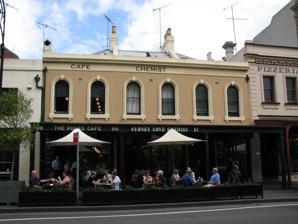
Building: 95-99 George Street, The Rocks
Country: Australia
Year built: 1868
Historic site in New South Wales, Australia 95-99 George Street, The Rocks 95-99 George Street, The Rocks Location 95-99 George Street , The Rocks , City of Sydney , New South Wales , Australia Coordinates 33°51′34″S 151°12′31″E / 33.8595°S 151.2085°E / -33.8595; 151.2085 Built 1868 Architectural style(s) Victorian Italianate Owner Property NSW New South Wales Heritage Register Official name Shops and Residences, Terrace; residential above Type State heritage (built) Designated 10 May 2002 Reference no. 1596 Type Shop Category Retail and Wholesale Location of 95-99 George Street, The Rocks in Sydney Show map of Sydney 95-99 George Street, The Rocks (Australia) Show map of Australia 95-99 George Street, The Rocks are heritage-listed shops and cafe and former dwellings located at 95-99 George Street in the inner city Sydney suburb of The Rocks in the City of Sydney local government area of New South Wales , Australia. It was built from 1868 to 1868. The property is owned by Property NSW , an agency of the Government of New South Wales . It was added to the New South Wales State Heritage Register on 10 May 2002. History The subject site has been in continuous European usage since c. 1788 as it was part of the first hospital grounds. The hospital stood just to the south of the site and the residence and garden of the assistant surgeon covered part of the site. The hospital was relocated to Macquarie Street in 1816 when the Rum Hospital opened. The Assistant Surgeon's residence was occupied by Francis Greenway , the convict architect who had been transported for forging a building contract in 1814. Greenway was appointed civil architect by Governor Macquarie in 1816, part of his salary included lodgings. After Macquarie left the colony and Governor Brisbane took over, Greenway was retained as a government employee, but was dismissed in 1822. When the appointment ceased, Greenway refused to relinquish the residence, saying that Macquarie had promised to grant him the land and buildings. The Government tried every legal means to remove Greenway, but he finally produced a document which gave him title to the house. This document has since been suspected to be a forgery. Following the death of his wife, Mary, in 1832, Greenway sold portion of the property with the residence to Frederick Wright Unwin for £ 150. The right of The Crown to the land continued to be contested by the Government and Unwin settled the matter in 1835 by agreeing to pay the Crown £ 2,870 for the title. Greenway remained in the house until he was forcibly evicted in July 1836. Unwin was finally confirmed with title to the land in 1838. In July 1839 Unwin leased the land to Michael Gannon on the express condition that he develop it, the lease agreement required that Gannon: 'shall and will within a reasonable time and within two years at the furthest build and erect on the line of frontage to George St as many houses as will occupy the said frontage of such dimensions as said Michael Gannon may think fit so as such houses are of three stories exclusive of cellars and built substantially and of good materials.' A plan of Gannon's 1844 lease shows that by that time he had erected a number of buildings fronting George and Argyle Streets, including the New York Hotel at 91 George Street, his own business premises at 43-45 Argyle Street and three shops on the subject site. The rate assessments indicate the buildings were three storey shops with dwellings, brick or stone construction and of eight rooms. In the same year Gannon took out a mortgage with Joseph Samuel Hanson and was insolvent by 1847, forcing him to sell the leasehold to Hanson. Unwin, the holder of the freehold title was also in financial trouble and also declared insolvency in 1847. The title to the property was purchased by two investors, Robert Archibald Morehead and Mathew Young, in 1844 for £ 2,300. In 1861, for an unknown reason, the buildings at 95-99 George Street were vacated and the buildings demolished. The land remained vacant until c. 1867 when the present building was constructed, possibly to a pattern book design, by William Bradridge. Bradridge placed an add for tenders from bricklayers for three shops and dwellings in George Street North in The Sydney Morning Herald in February 1867 which may relate to the construction of the subject buildings. By 1868, Gannon's assignment of the lease to Hanson had expired and the subsequent lease arrangements have not been located. In 1870, Moorehead and Young sold the land to William Yeoman, a painter who already occupied the premises at 97 George Street. As a lengthy gap frequently occurred in the 19th century between effectively taking ownership of land and having the change of ownership registered with the Government, it is possible that Yeoman took over the land and caused the improvements to be carried out prior to officially having the land conveyed to him. The council rates of 1871 describe the new terrace of shops and dwellings as each of two storeys of five rooms of brick construction with an iron roof. They were occupied by 1868, with a butcher in No. 95 and a grocer in No. 99, these buildings continued to be used for those businesses for the next 20 years. Yeoman remained in No. 97 until 1873. In 1885 Yeoman sold the property to grazier John Gill of Moonbi for £ 9,000, an amount inflated by the financial boom of the time. Gill also acquired most of the land in the block bounded by George, Argyle and Harrington Streets and Suez Canal. Following the outbreak of the Bubonic plague in Sydney in 1900, the property, along with the rest of The Rocks and Millers Point was resumed by the Government. Following this resumption the Maritime Services Board administered the properties until ownership was taken over by the Sydney Cove Redevelopment Authority . The shop at No. 95 was Thomas Claydon's butcher from 1868 until 1902, then Joseph Brigg's butchery until 1908. The cool room in the cellar from this early use of the building still remains. A clothier, initially Cohen Bros, then later Abraham Cliffe replaced the butchery and Cliffe continued to trade there until 1922. After this the shop became a grocer until the 1950s. Of the three shops No. 97 had the most varied occupation history, tenants including Yeoman, a painter, then a fishmonger, restaurant, hairdresser and bird dealer occupied the premises for almost 30 years until 1906. Between 1923 and 1931 the Empire Service Club had a reading room in No. 97. This club was formed by the ANZAC Fellowship of Women under Dr Mary Booth's leadership in 1923 as a welfare organisation for boys brought to Australia to train as farm labourers under the " Dreadnought scheme " between 1911 and 1939. 99 George Street was continually used as a grocers and run by a number of tenants until the 1970s. In 1970 control of the land was vested in the Sydney Cove Redevelopment Authority (SCRA). The commercial use of the buildings has continued, however they no longer have a residential component. In the late 1970s and early 1980s the SCRA undertook restoration and reconstruction works on the terrace of shops. As at 2008, the shops were occupied by The Rocks Café, the Sydney Cove Pharmacy and the Sydney Cove Newsagency. Archaeology notes: Assistant Surgeon's residence from c. 1790 -1815. The current structure was built in 1868, replacing a row of houses which occupied the site from c. 1845 -1863. No. 95 has served as a newsagency since c. 1930 s. Description Nos. 95-99 George Street comprises a row of three two storey late Victorian shops in the Victorian Italianate style, with original shop fronts to the ground floor. The façade is stuccoed, with heavily moulded architraves around the first floor windows below a prominent but simple cornice and parapet . The timber windows have single pane sashes within arched openings. A cool room from the late 1800s still survives in the basement of No. 95. No. 99 has a stone basement which may be part of the earlier c.1840 building. In 1985, the timber framed street awnings were reconstructed and a pediment constructed with the date "1868" centred over No. 97 George Street. The rear of the buildings back onto a pedestrian laneway called Greenway Lane. Style: Victorian Italianate; Storeys: 2; Facade: Stuccoed brick walls; Roof Cladding: Iron; Floor Frame: Timber Condition As at 3 May 2001, Archaeology Assessment Condition: Mostly disturbed. Assessment Basis: Cellars beneath. Floors lower than rear laneway. Investigation: Site survey Modifications and dates By 1958 – Awnings to George Street removed, replaced by a removable canvas sun blind. Late 1970s & 1980s – Program of restoration and reconstruction undertaken by SCRA. 1985 – Reconstruction of awnings and construction of pediment with "1868" centred over No. 97. Heritage listing As at 26 June 2002, the site and buildings at 95-99 George St, The Rocks, are of heritage significance for the State of NSW for their aesthetic, historical and scientific cultural values, and for its contribution to The Rocks area. Nos. 95-99 George Street are excellent examples of 1860s terrace shops and residences in the Victorian Italianate style, located within the main commercial precinct of The Rocks. The extant structures, constructed c. 1867 , retain a substantial degree of building fabric which demonstrates the architectural practice of the era, including timber framed glazed shop fronts and entrance doors. They are of historic significance as a site continuously used for retail and residential purposes since their construction in 1867. Nos. 95 and 97 contain highly intact shop interiors from the Victorian period, rare in NSW context. The near continuous occupation of No. 99 by grocers/fruiterers up to c.1980 is historically noteworthy. The buildings form an integral part of what was the major commercial centre of the colony, which has continued in the same use to the present day. As a group, the shops along the western side of George street have a landmark streetscape value, providing a strong architectural statement on the major entry into The Rocks. While differing in style, the buildings are sympathetic in materials and scale and form a unified visual precinct, and make a major contribution to the significance of The Rocks Conservation Area. The sites have strong associations with former uses and owners including the early penal hospital, the house inhabited by Francis Greenway, and stores erected c.1840 by local builder, Michael Gannon. The sites have archaeological potential to reveal evidence of the previous structures and uses of the site from the early days of the settlement. All have cellars, probably dating from the 1840s. This row of shops and residences are of State heritage significance for their historical and scientific cultural values. The site and buildings are also of State heritage significance for their contribution to The Rocks area which is of State Heritage significance in its own right. The site has scientific significance for the archaeological potential to reveal evidence of earlier buildings on the site including the c. 1788 Assistant Surgeons residence and the 1840s shop buildings. The cool room in the cellar of No. 95 is a rare industrial archaeological resource for understanding early means of refrigeration. Shops and Residences, Terrace was listed on the New South Wales State Heritage Register on 10 May 2002 having satisfied the following criteria. The place is important in demonstrating the course, or pattern, of cultural or natural history in New South Wales. The site of 95-99 George Street is historically significant as a site continuously occupied since 1788. The configuration of the building and Greenway Lane is historically significant is demonstrating the approach to urban planning prevalent in The Rocks c. 1840 . The original building at 95-99 George Street was constructed contemporaneously with the buildings at 45-47 Argyle Street and 91-93 George Street, imparting this group of buildings with a shared origin and history. The present boundaries or the site relate to the 1840s development. The current building at 95-99 George Street was constructed in 1867, and was one of the second generation of buildings to be built along George Street. It is an interesting reflection of the 19th century approach to town improvements in its quality of design and construction and the provision of shopkeepers' dwellings above individual shop fronts. 95 and 97 George Street are significant for their continual occupation and use as ordinary (non-tourist) shops, a type once dominant in The Rocks area. 95-99 George Street meets this criterion on a local level. The place has a strong or special association with a person, or group of persons, of importance of cultural or natural history of New South Wales's history. The site of 95-99 George Street is of significance for its association with the First Fleet , as the site of the house of the Assistant Surgeon from c. 1788 . The Assistant Surgeon's residence is also associated with the first colonial architect, Francis Greenway who lived in the house between 1815 and c. 1834 . The original building on the site, although demolished and rebuilt in 1867, is associated with Michael Gannon, a ticket of leave convict who made a living as a builder in The Rocks, developing a substantial parcel of land, including the subject site, from 1839. Gannon is an interesting example of the mid 19th century class of pardoned convicts who remained in NSW and practiced trades or professions The building is also associated with a number of former owners and occupants of note, including Fredric Wright Unwin, William Yeoman and long-term resident Thomas Claydon. 95-99 George Street meets this criterion on a State level. The place is important in demonstrating aesthetic characteristics and/or a high degree of creative or technical achievement in New South Wales. 95-99 George Street is aesthetically significant as a find example of Victorian Italianate style, characterised by the moulded parapet and elaborate first floor window architraves and ground floor glazed timber shopfronts with recessed entrances. 95 and 97 George Street are aesthetically significant for containing some of the most intact Victorian period interiors for shops and residences in The Rocks area, including internal linings, joinery, some door and window furniture and an original plan form. 95-99 George Street makes an important contribution to the streetscape of George St, and is of significance in continuing the uniform character of the small scale retail shop buildings found in The Rocks. The building is aesthetically significant for its contribution to the streetscape of Greenway Lane, one of the pedestrian laneways in The Rocks area which are highly significant as evocation of the colonial townscape. 95-99 George Street meets this criterion on a State level. The place has a strong or special association with a particular community or cultural group in New South Wales for social, cultural or spiritual reasons. The site is socially significant for its long history of continues occupation and residential use. Live-in shopkeepers are increasingly rare in The Rocks and this use is representative of what was once dominant in the social fabric of the area. 95-99 George Street is socially significant for its long history and for its contribution to The Rocks area, Australia's premier heritage precinct, as evidenced by its inclusion on a number of lists of buildings of heritage significance formulated by community groups such as the National Trust and representative bodies such as the City of Sydney Council and the Heritage Council of NSW. As part of The Rocks area, 95-99 George Street is likely to be held in some esteem by the individuals and groups who are interested in Sydney's history and heritage. 95-99 George Street, as part of The Rocks precinct, meets this criterion on a State level. The place has potential to yield information that will contribute to an understanding of the cultural or natural history of New South Wales. The site is technically significant for the archaeological potential to reveal evidence of earlier configurations of the hotel structures and road surfaces as well as the c. 1788 structure occupied by the First Fleet's Assistant Surgeon and later by Francis Greenway. The cool room, located in the basement of 95 George Street, built in 1867 for Thomas Claydon, the first lessee, is highly significant for it intactness. It demonstrates the early and long term use of the building as a butcher shop and has the potential to yield information regarding the history of refrigeration in Australia. 95-99 George Street meets this criterion on a State level. The place possesses uncommon, rare or endangered aspects of the cultural or natural history of New South Wales. 95-99 George is an example of the large number of Victorian period retail shops in The Rocks with continued ordinary (i.e. non-tourist) retail and residential uses. 95-99 George Street is rare for the quantity of original fabric which is retained intact. Nos. 95 and 97 are among the most intact mid-Victorian shops in Sydney. The cool room in No. 95 George Street is rare as an intact example of 19th century refrigeration, built prior to the availability of mechanical means of cooling. 95-99 George Street meets this criterion on a State level. The place is important in demonstrating the principal characteristics of a class of cultural or natural places/environments in New South Wales. 95-99 George Street is a rare example of a Victorian Italianate style terrace of three retail shops in The Rocks of similar fabric, size and use (with residences above the shops). 95-99 George Street meets this criterion on a local level. See also Australian residential architectural styles 93 George Street 101 George Street References